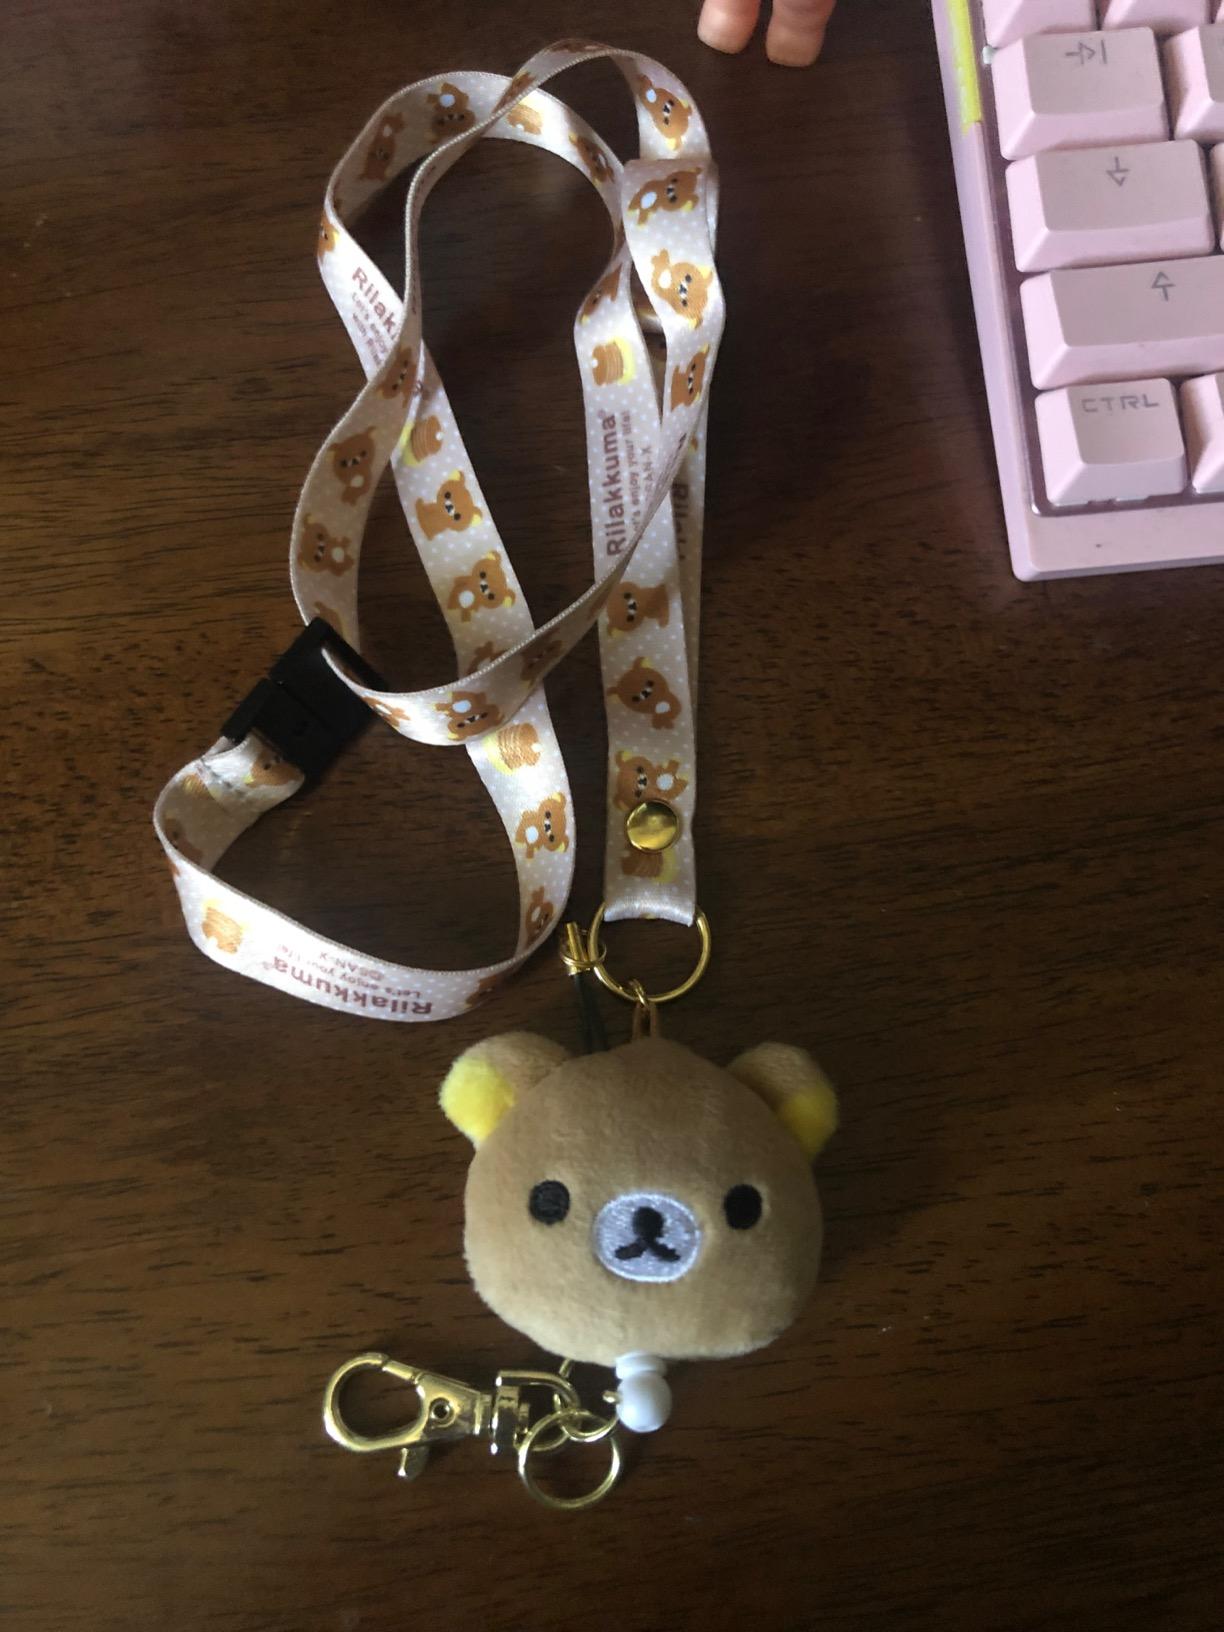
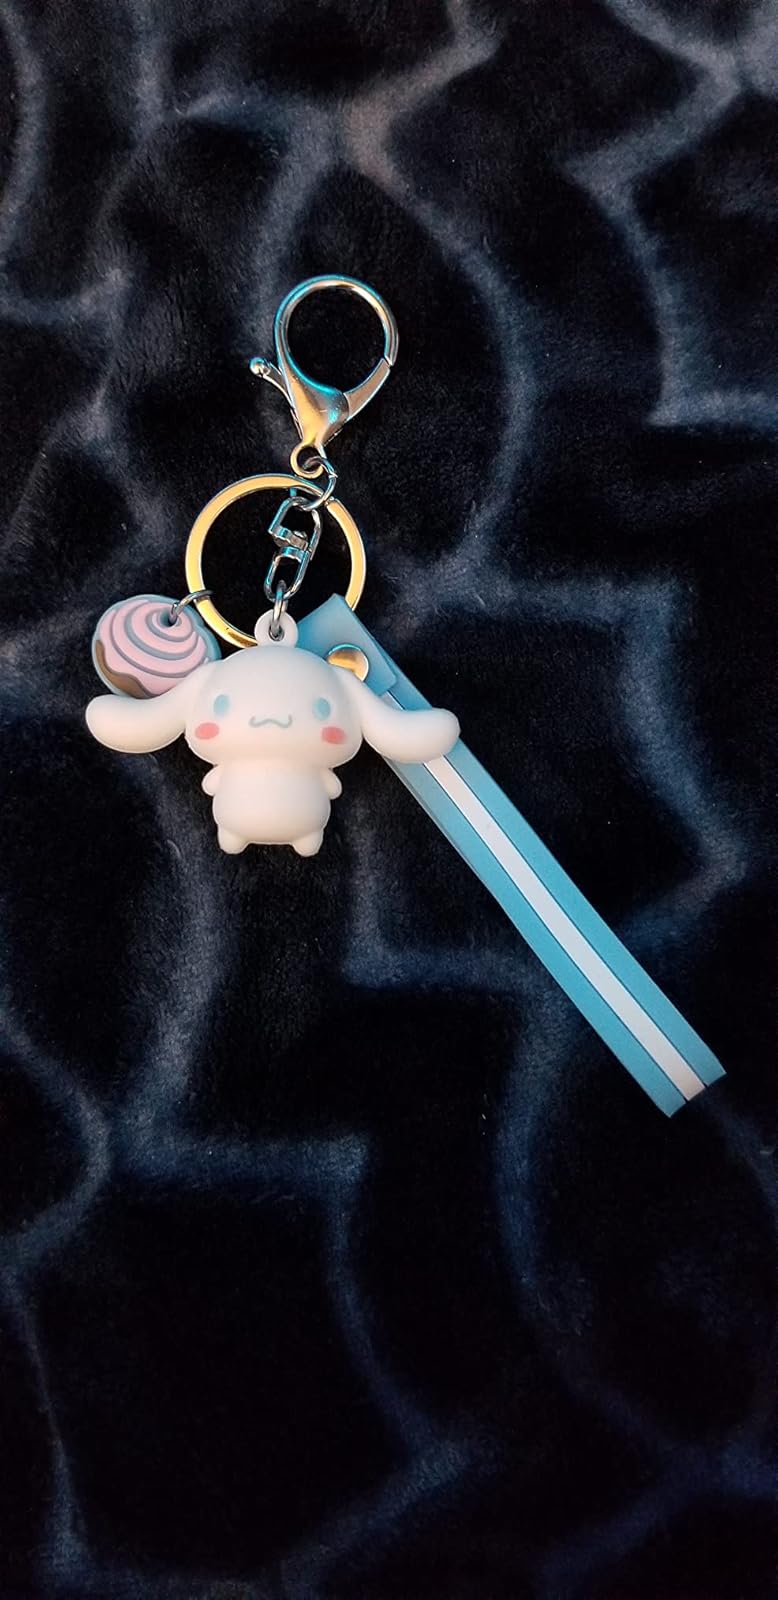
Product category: accessories_keychain
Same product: no